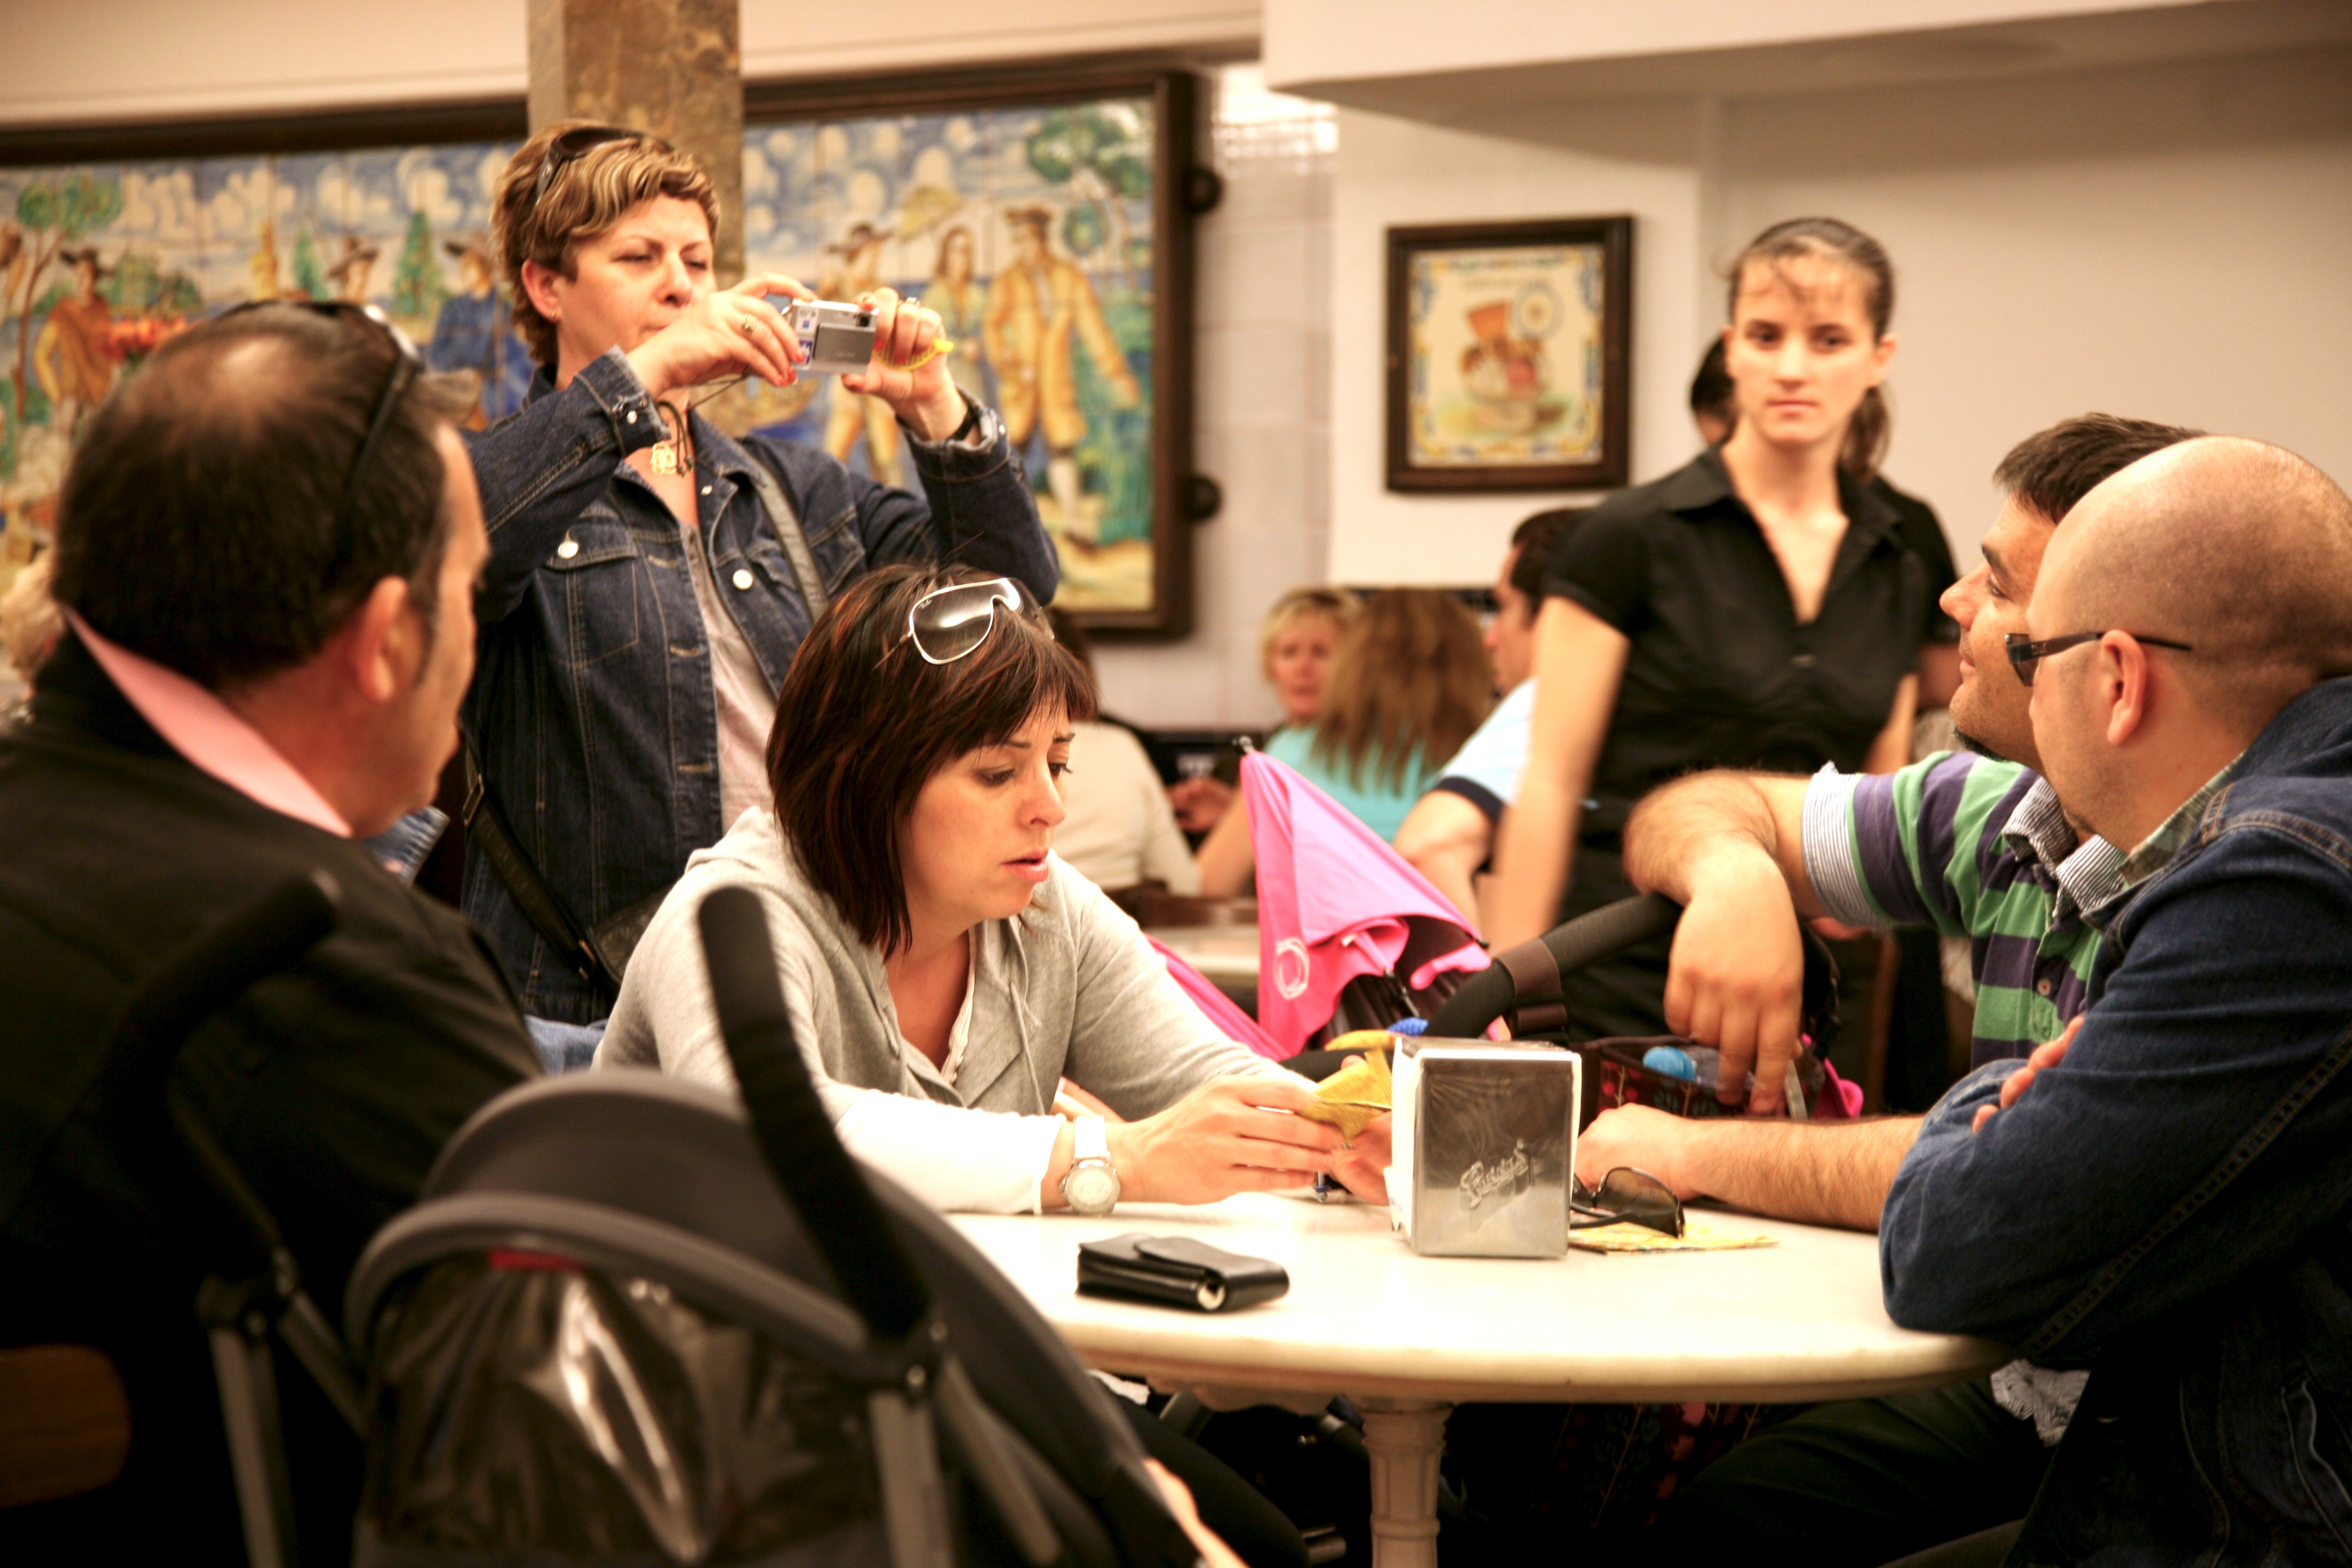
meal, community, lunch, spain, espagne, espaa, valencia, espanha, santacatalina, spanien, convention, spagna, spanje, espanya, valence, horchata, chufa, orxata, xufa, horchateria, academic conference